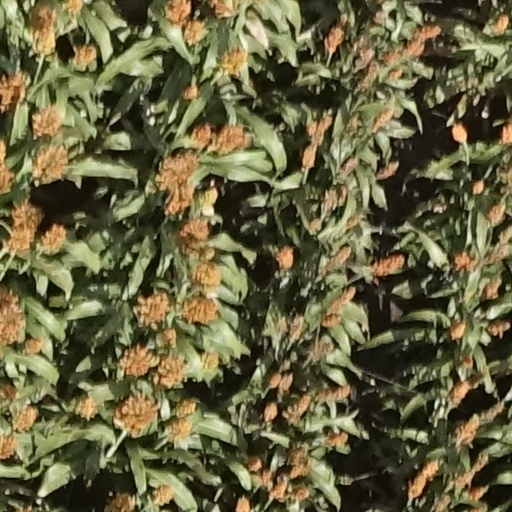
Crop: sorghum